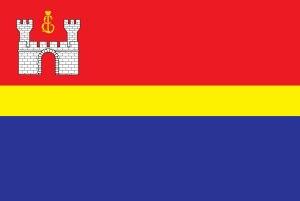
L'Union de la Russie et de la Biélorussie est une union supranationale de type confédérale et intergouvernementale qui est censée conduire à une progressive « fusion » entre la Fédération de Russie et la République de Biélorussie.